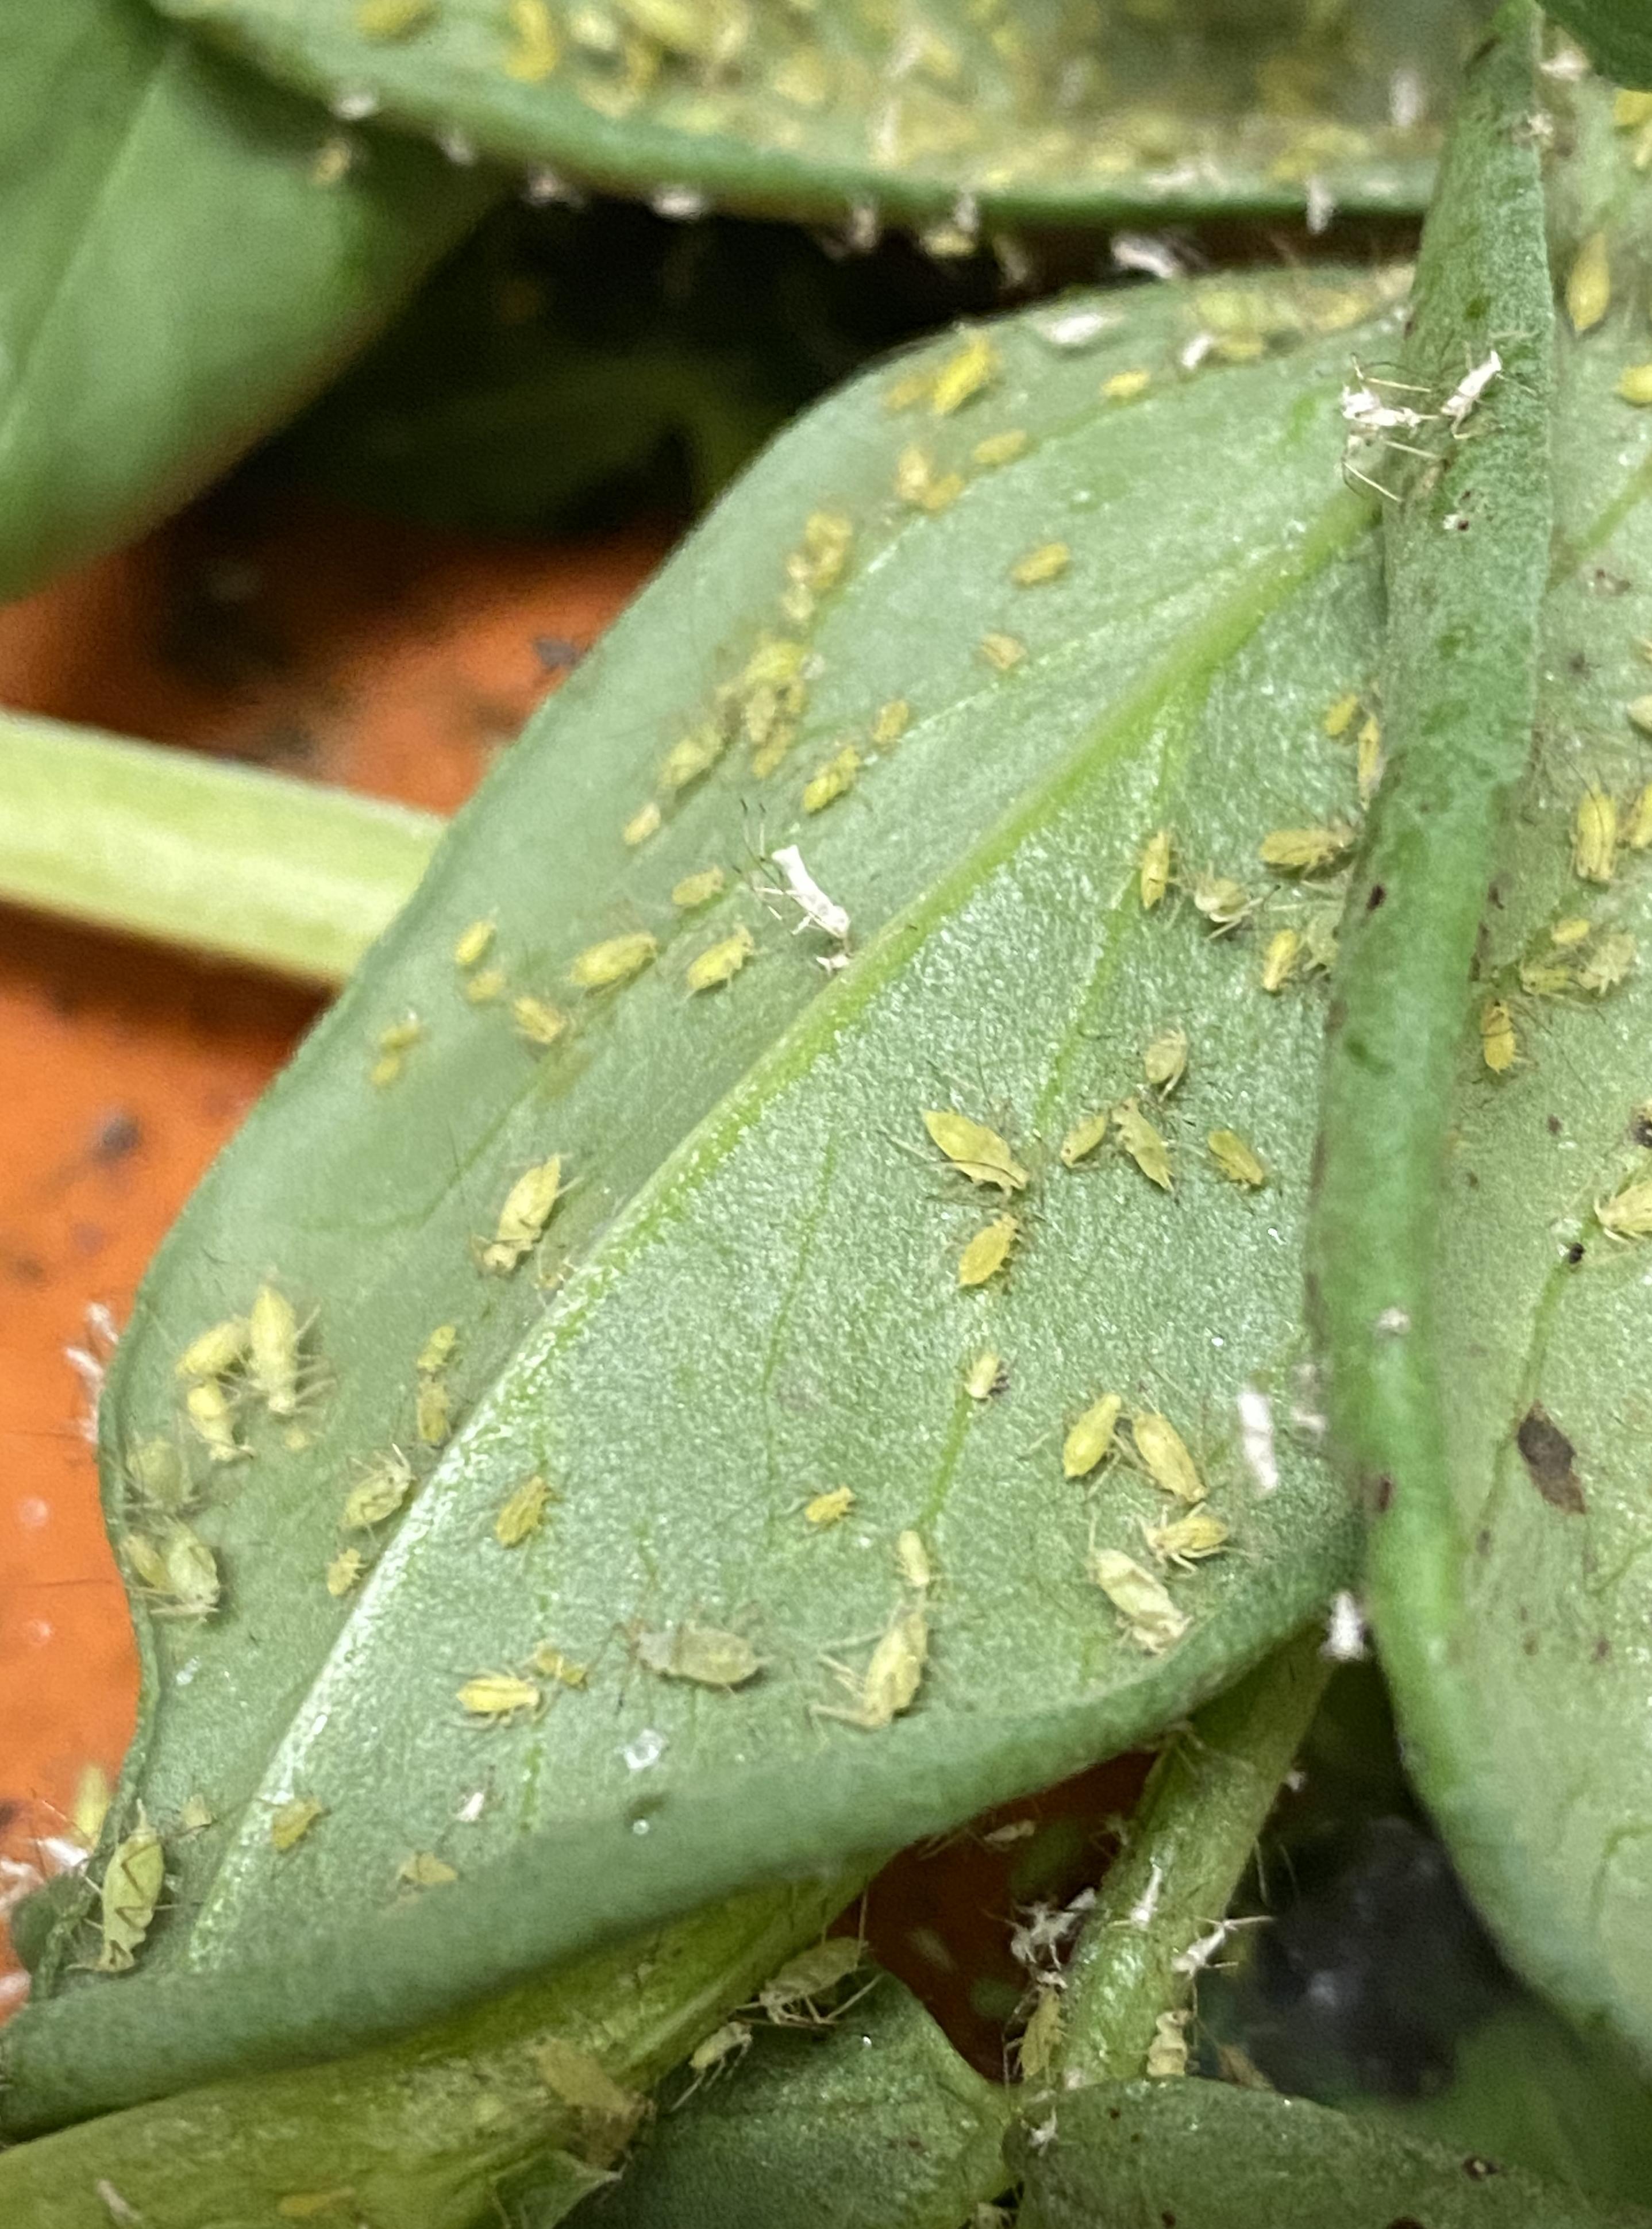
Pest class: pea_aphid